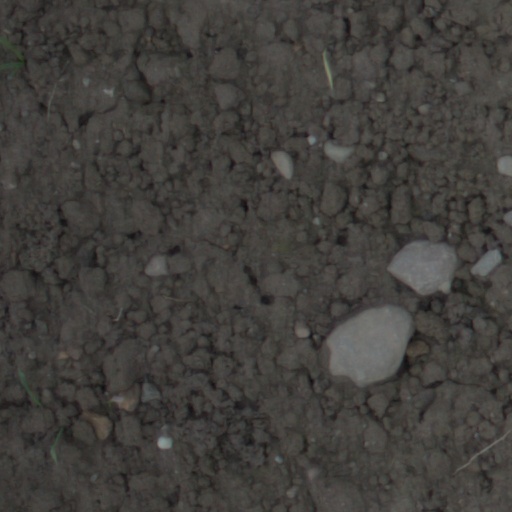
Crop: wheat